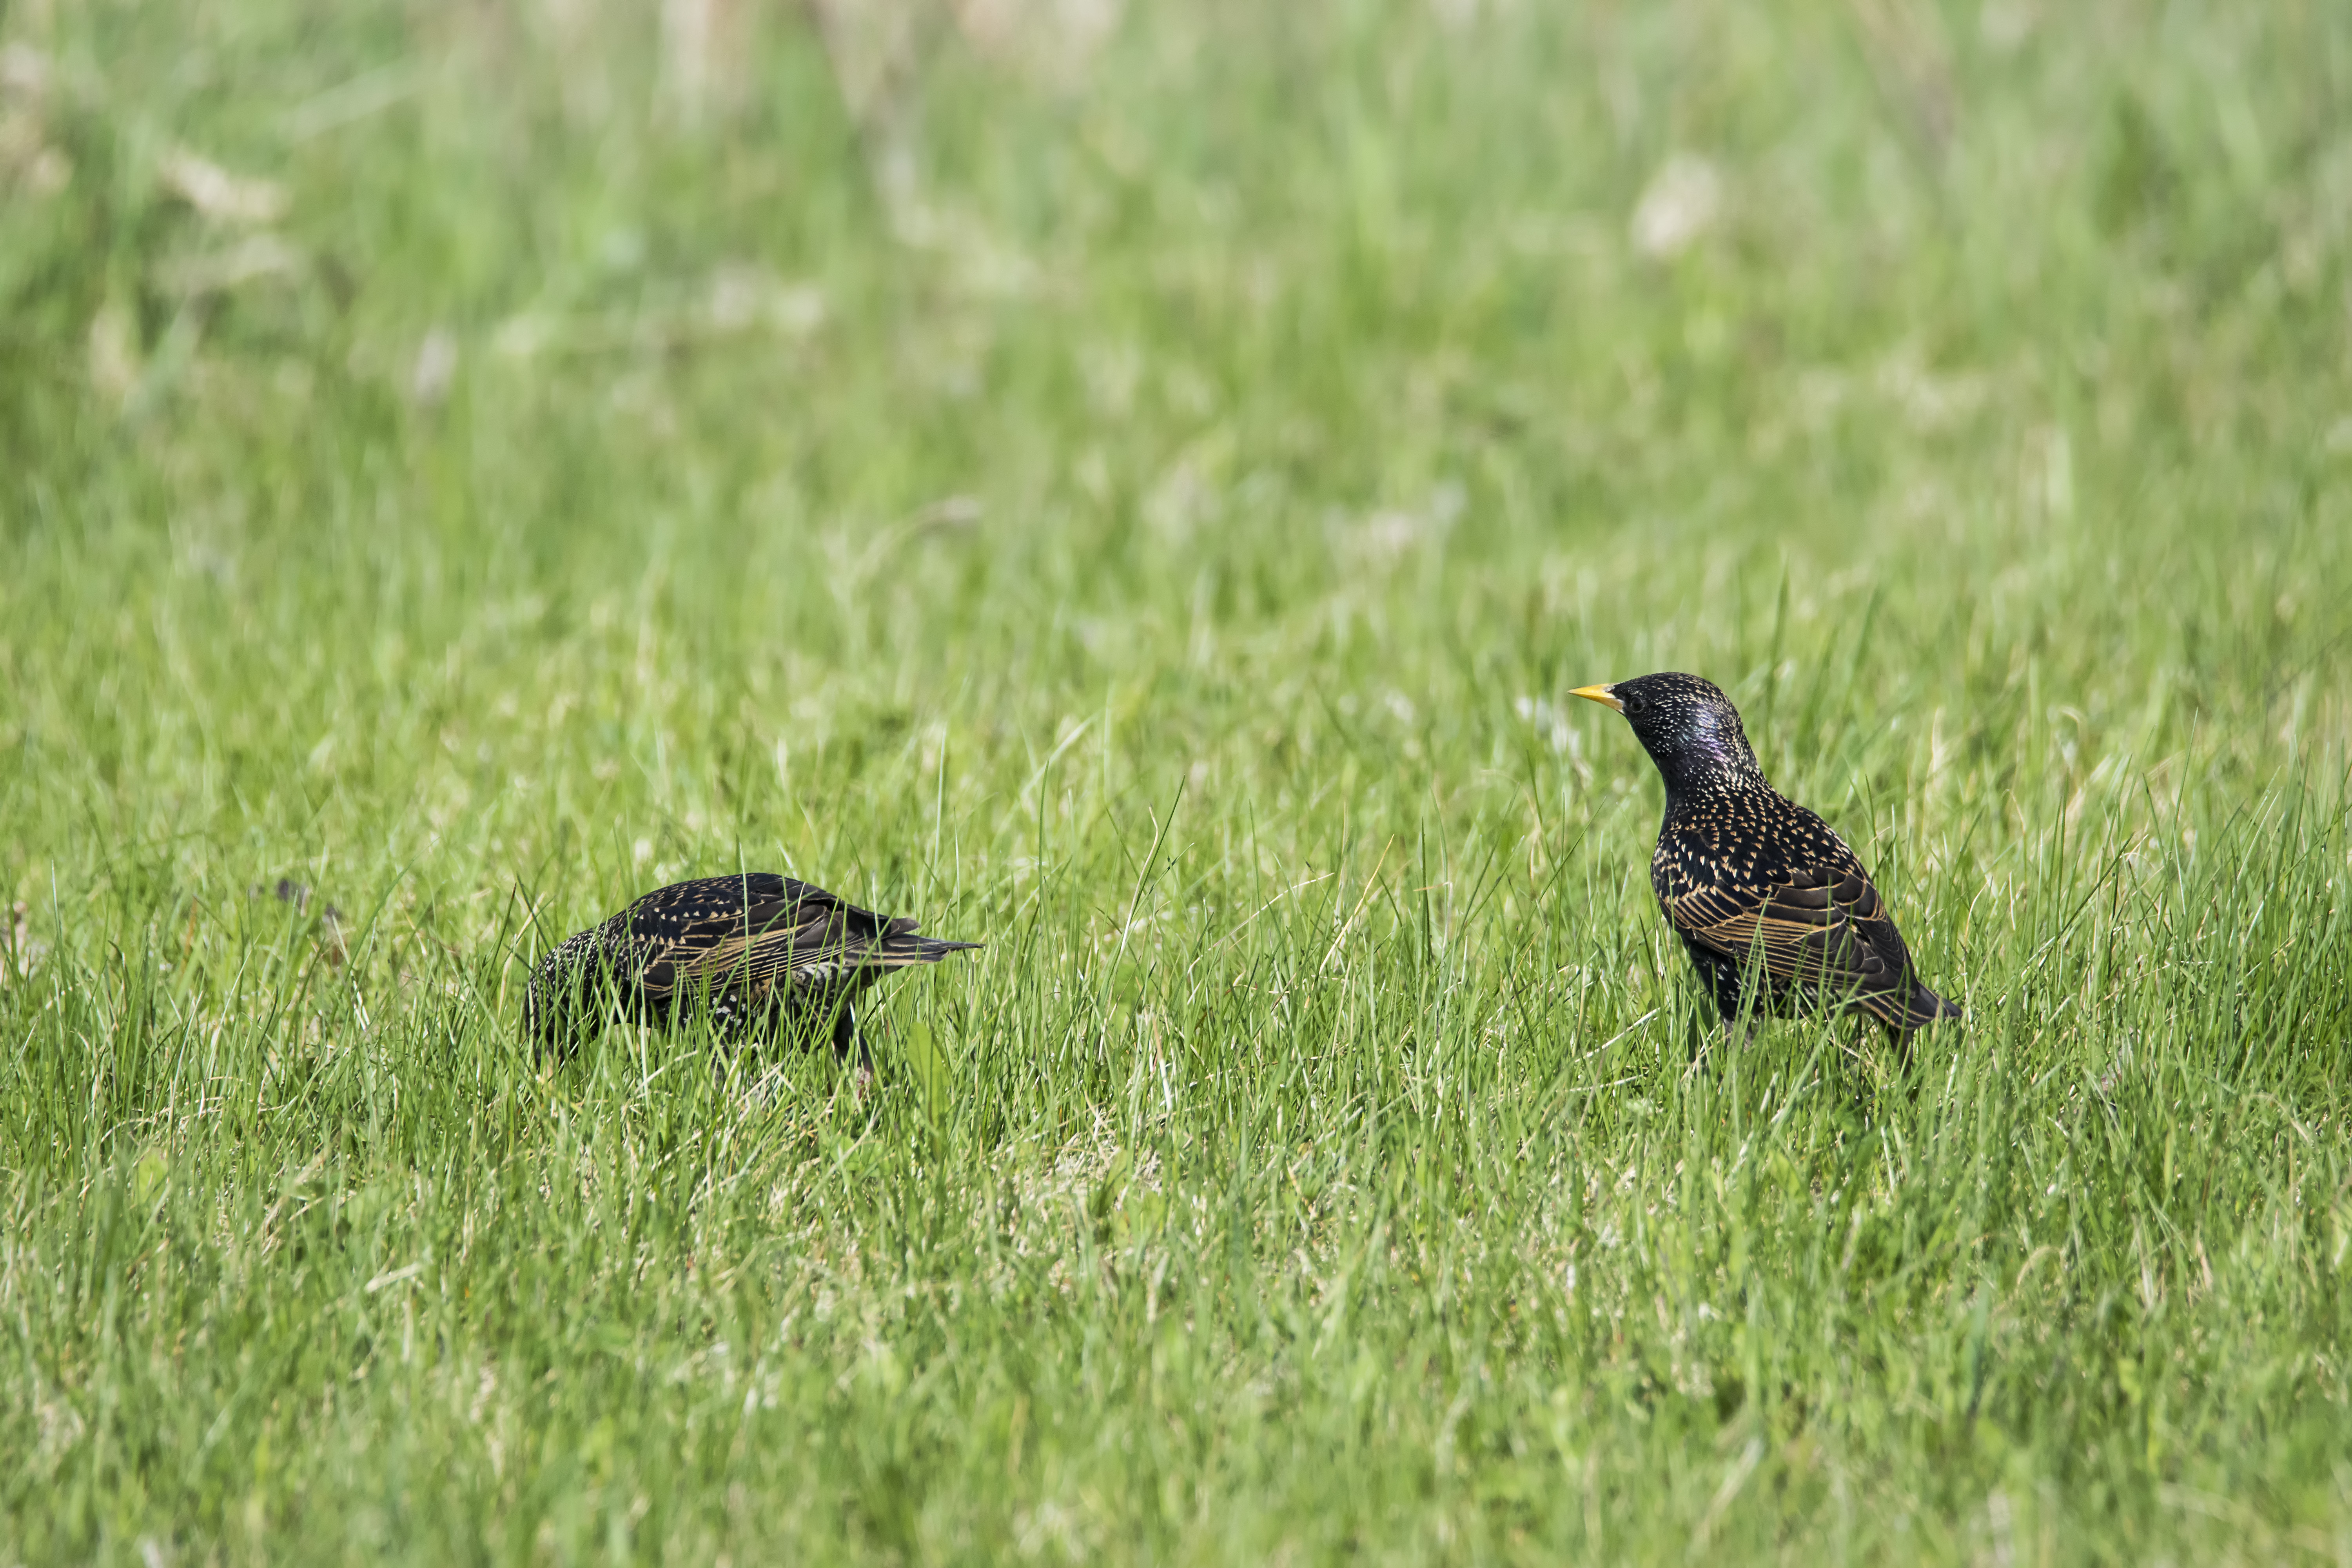
grass, bird, lawn, meadow, prairie, wildlife, fauna, canada, grassland, vertebrate, european, quebec, starling, ecosystem, sherbrooke, oiseau, tourneau, sansonnet, perching bird